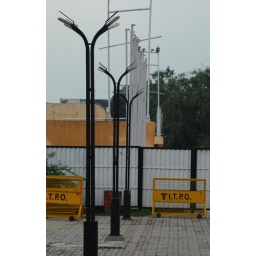
street lamps in pragati maidan.